Retrophyllum

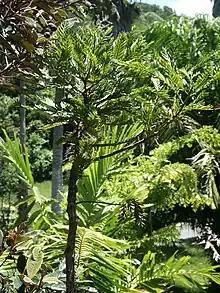
"R. comptonii" is native to New Caledonia.

"Retrophyllum" are evergreen trees. They range in size from dwarfed to very large, reaching heights in excess of 40 and potentially 60 meters. Resin canals are found in both leaves and the seed cones. The bark is usually smooth at first, becoming fissured or flaking with age.